Eve Torres

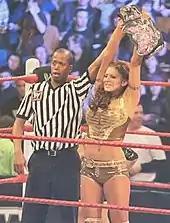
Torres after winning the WWE Divas Championship for the second time at the 2011 Royal Rumble.

Eve then formed an alliance with Kelly Kelly, and after Kelly won the Divas Championship in June, Eve accompanied her to the ring during her matches. Eve and Kelly began feuding with The Divas of Doom (Beth Phoenix and Natalya), and after Phoenix won the Divas Championship from Kelly, Eve defeated Natalya to earn a title match against Phoenix. She faced Phoenix at the Vengeance pay-per-view, but was unsuccessful. On the October 31 episode of "Raw", Eve won a battle royal to become the number one contender to the Divas Championship. She received her championship match at the Survivor Series pay-per-view, but lost a Lumberjill match to Phoenix. She later described the match as her favorite.